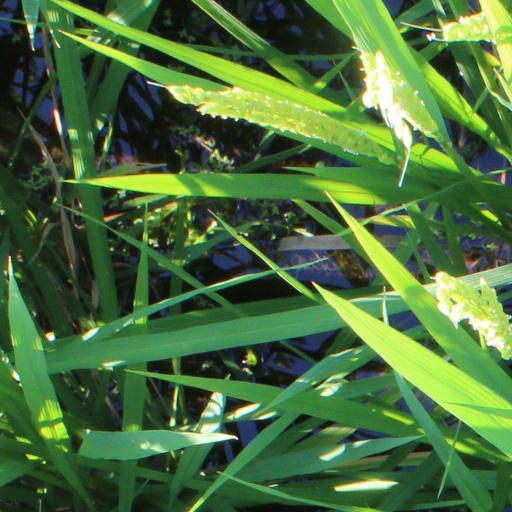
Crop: rice